Oromia

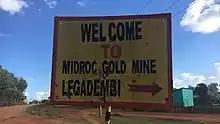
The road to Lega Dembi gold mine

Oromia is a major contributor to Ethiopia's main exports - gold, coffee, khat and cattle. Lega Dembi in Guji Zone, owned by MIDROC has exported more than 5000 kilograms of gold, followed by Tulu Kapi gold deposit in West Welega Zone. Awoday in East Hararghe Zone is the biggest market of khat exporting to Djibouti and Somalia. Oromia also has more abundant livestock than any other region of Ethiopia, including camels. It is also the largest producer of cereals and coffee.